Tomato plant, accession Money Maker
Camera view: tilt-top (135 deg); turntable rotation: 300 degrees
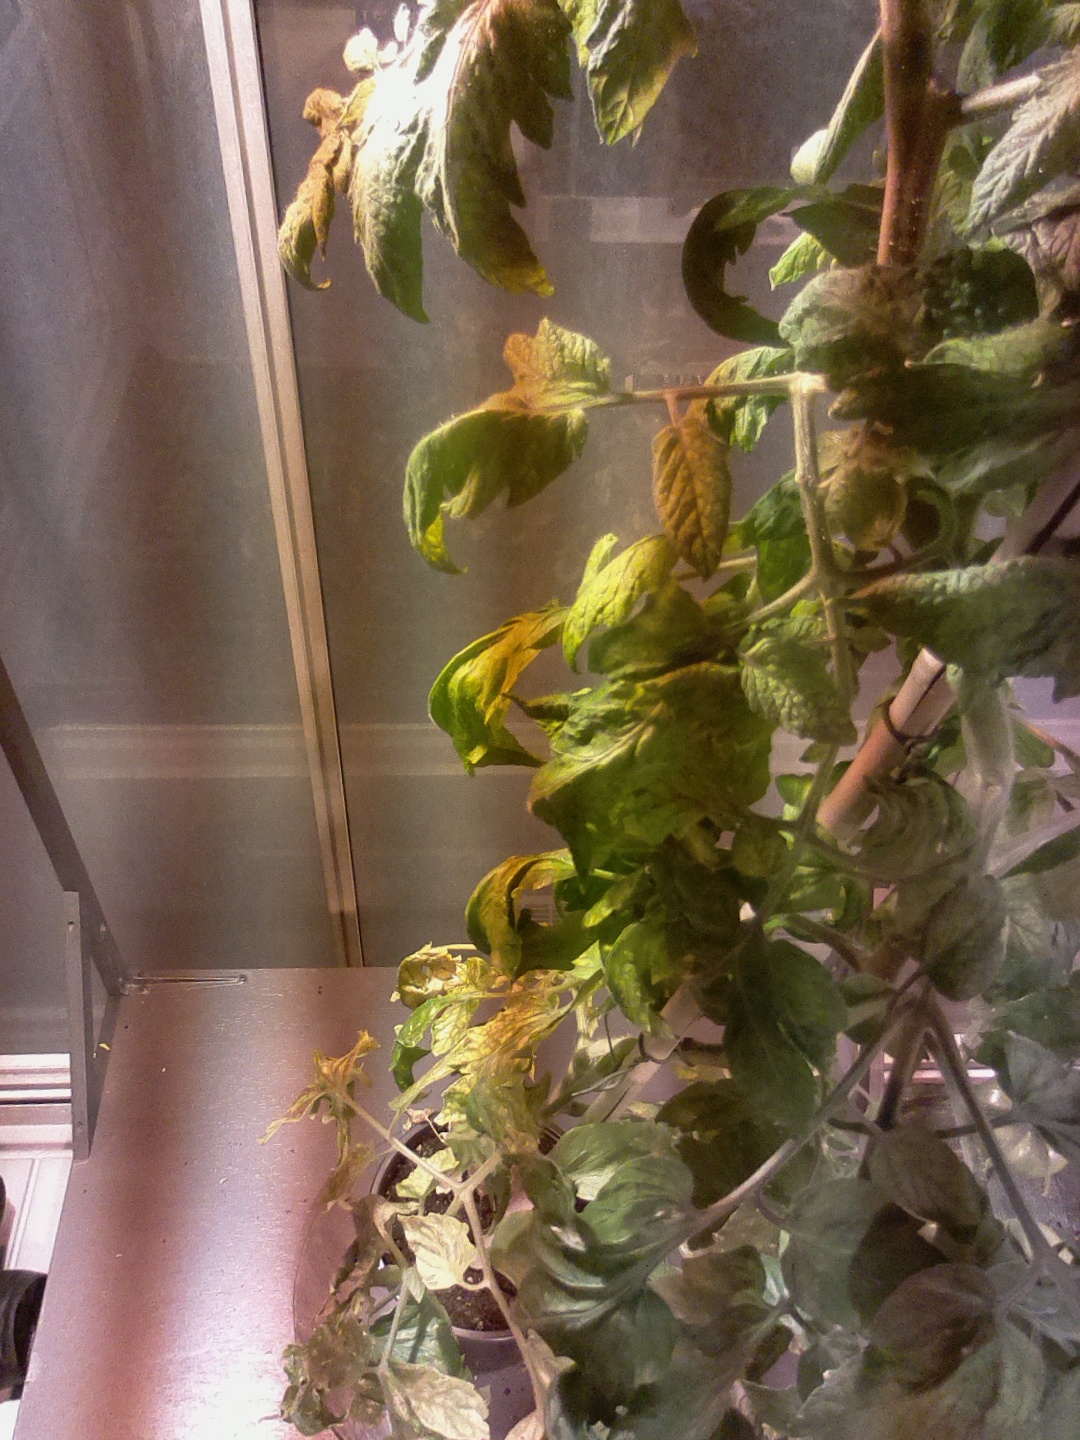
BBCH growth stage 75: 50%-60% of final fruit size